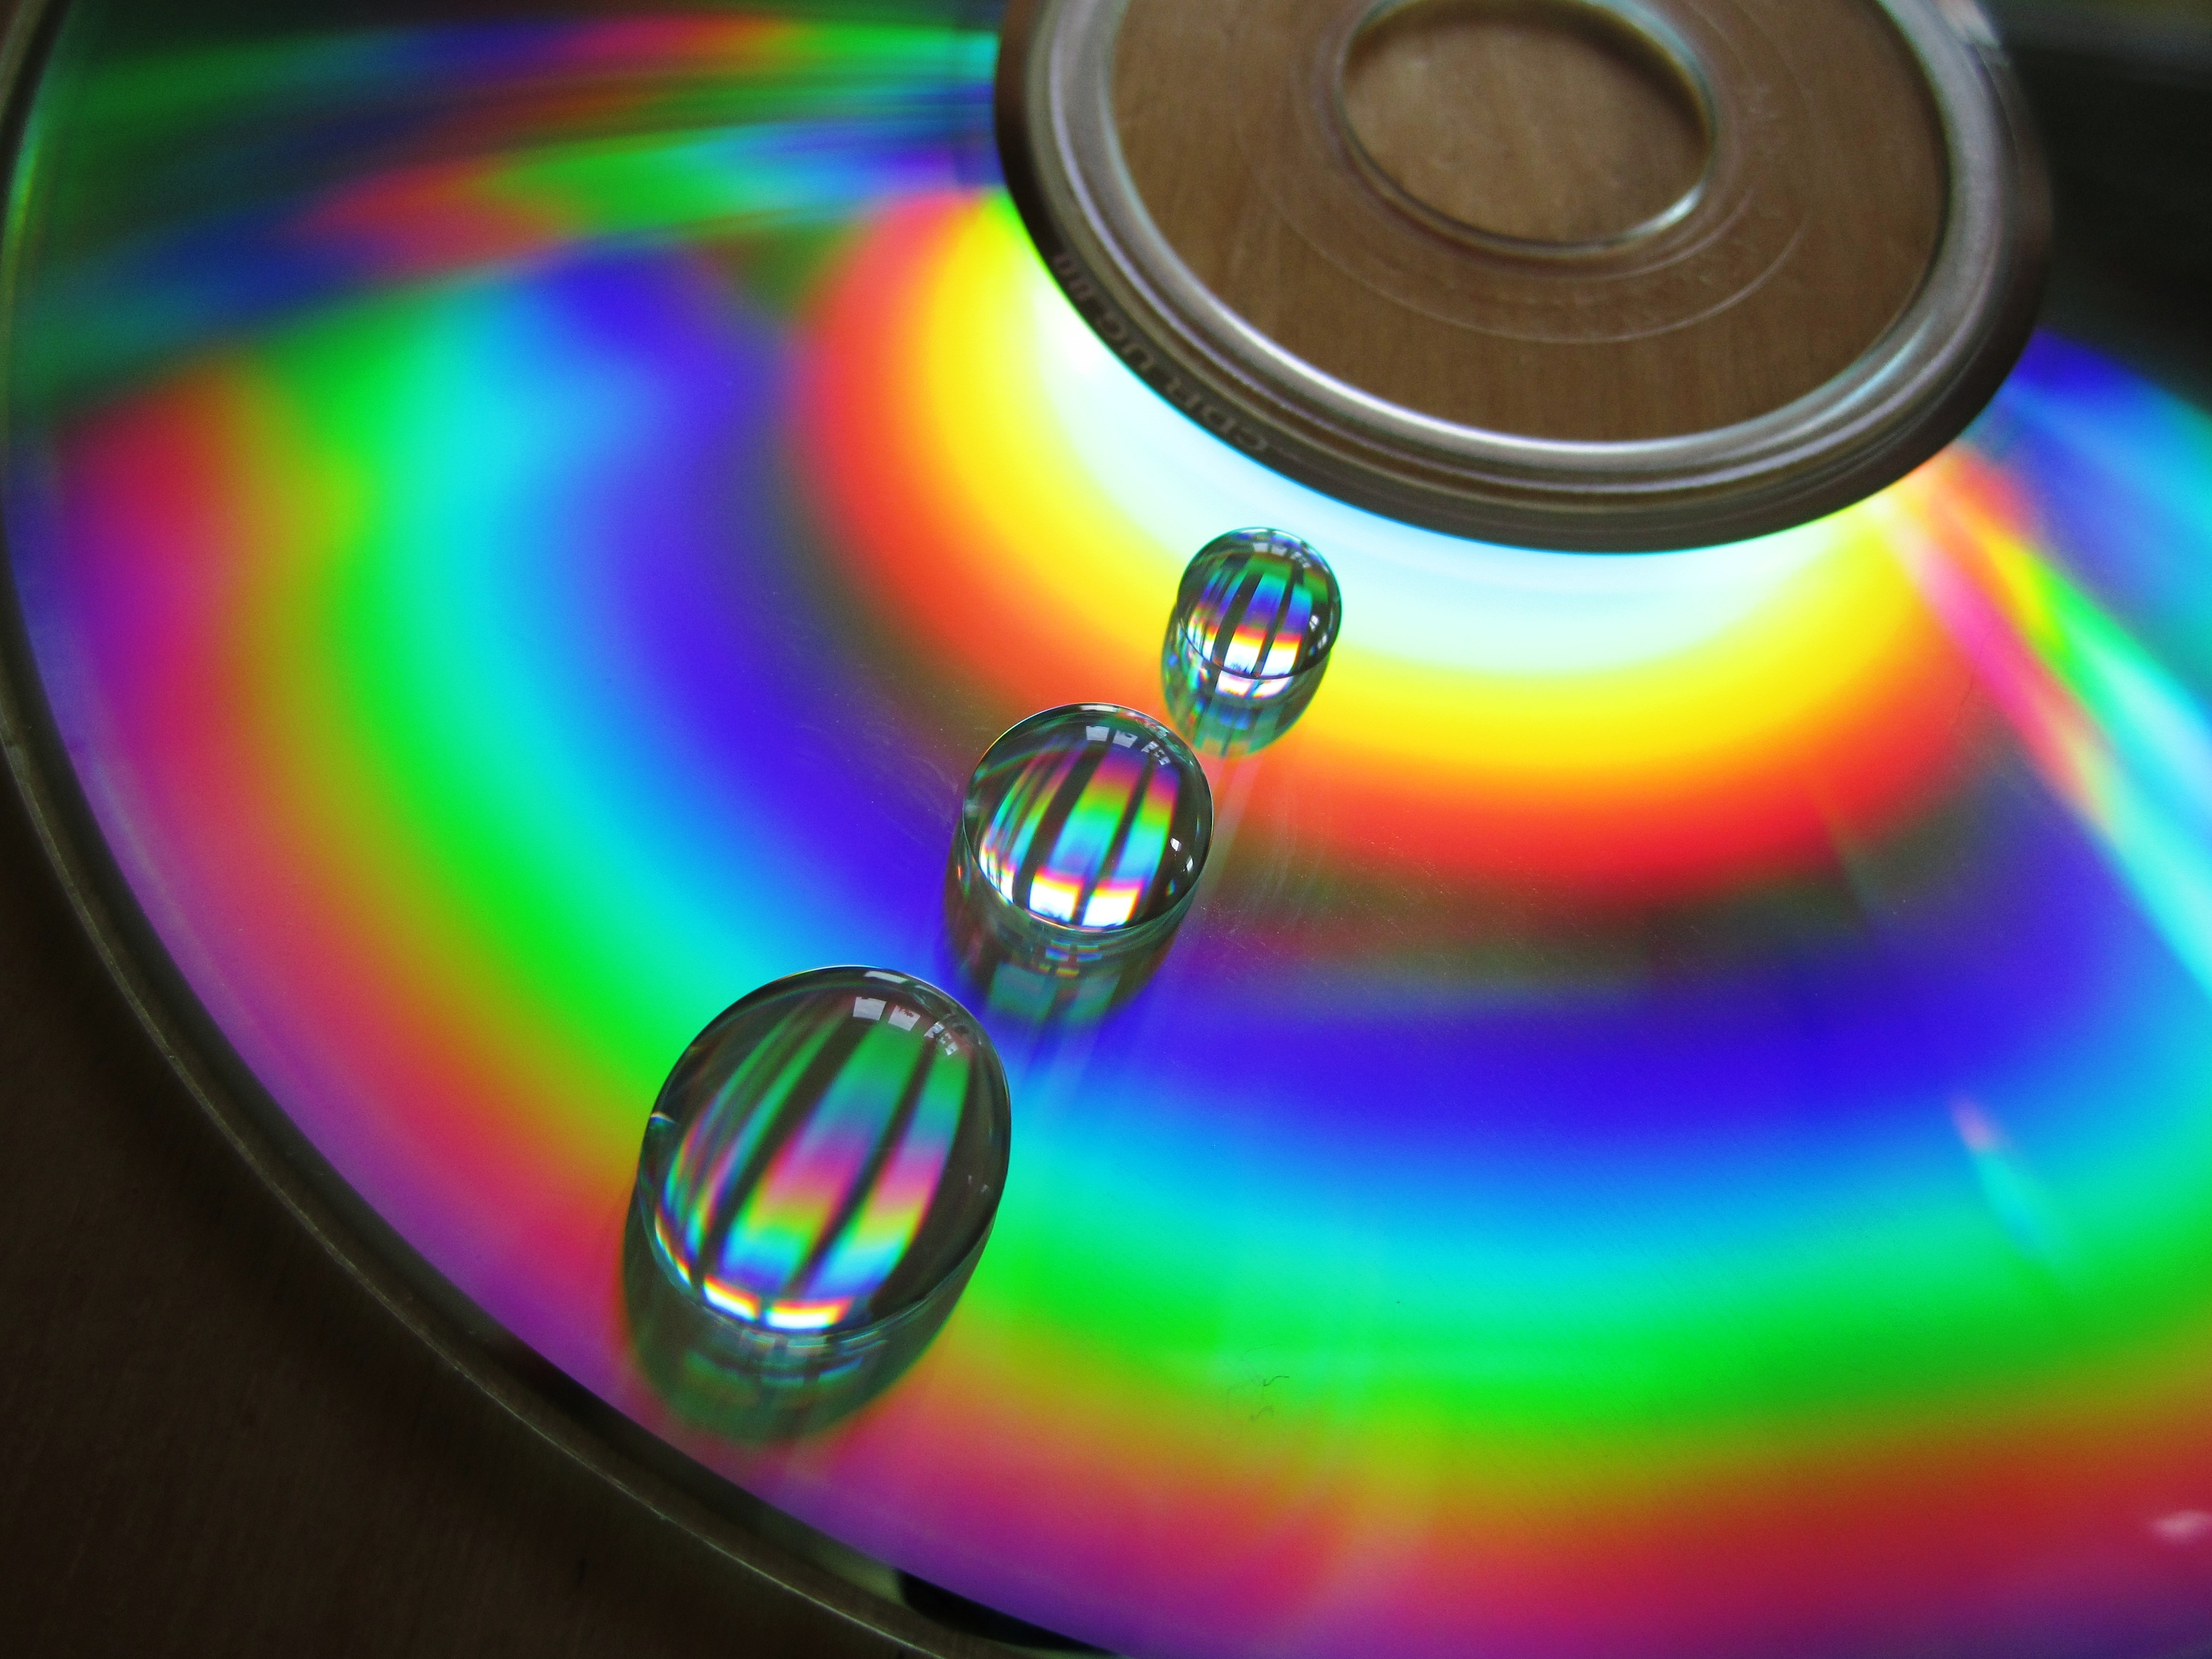
water, creative, light, technology, glass, reflection, color, yellow, close, toy, drip, circle, lichtspiel, rainbow, eye, cd, shape, drop of water, shimmer, mirroring, data medium, compact disc